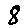
Label: 8